Susana Pintos

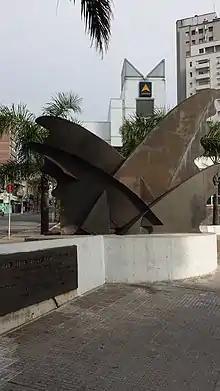
Monument to Susana Pintos, tribute by the ANCAP Federation

Every 14 August, the name of Susana Pintos is one of those remembered as part of Student Martyrs Day, which commemorates the anniversary of the killing of Líber Arce.